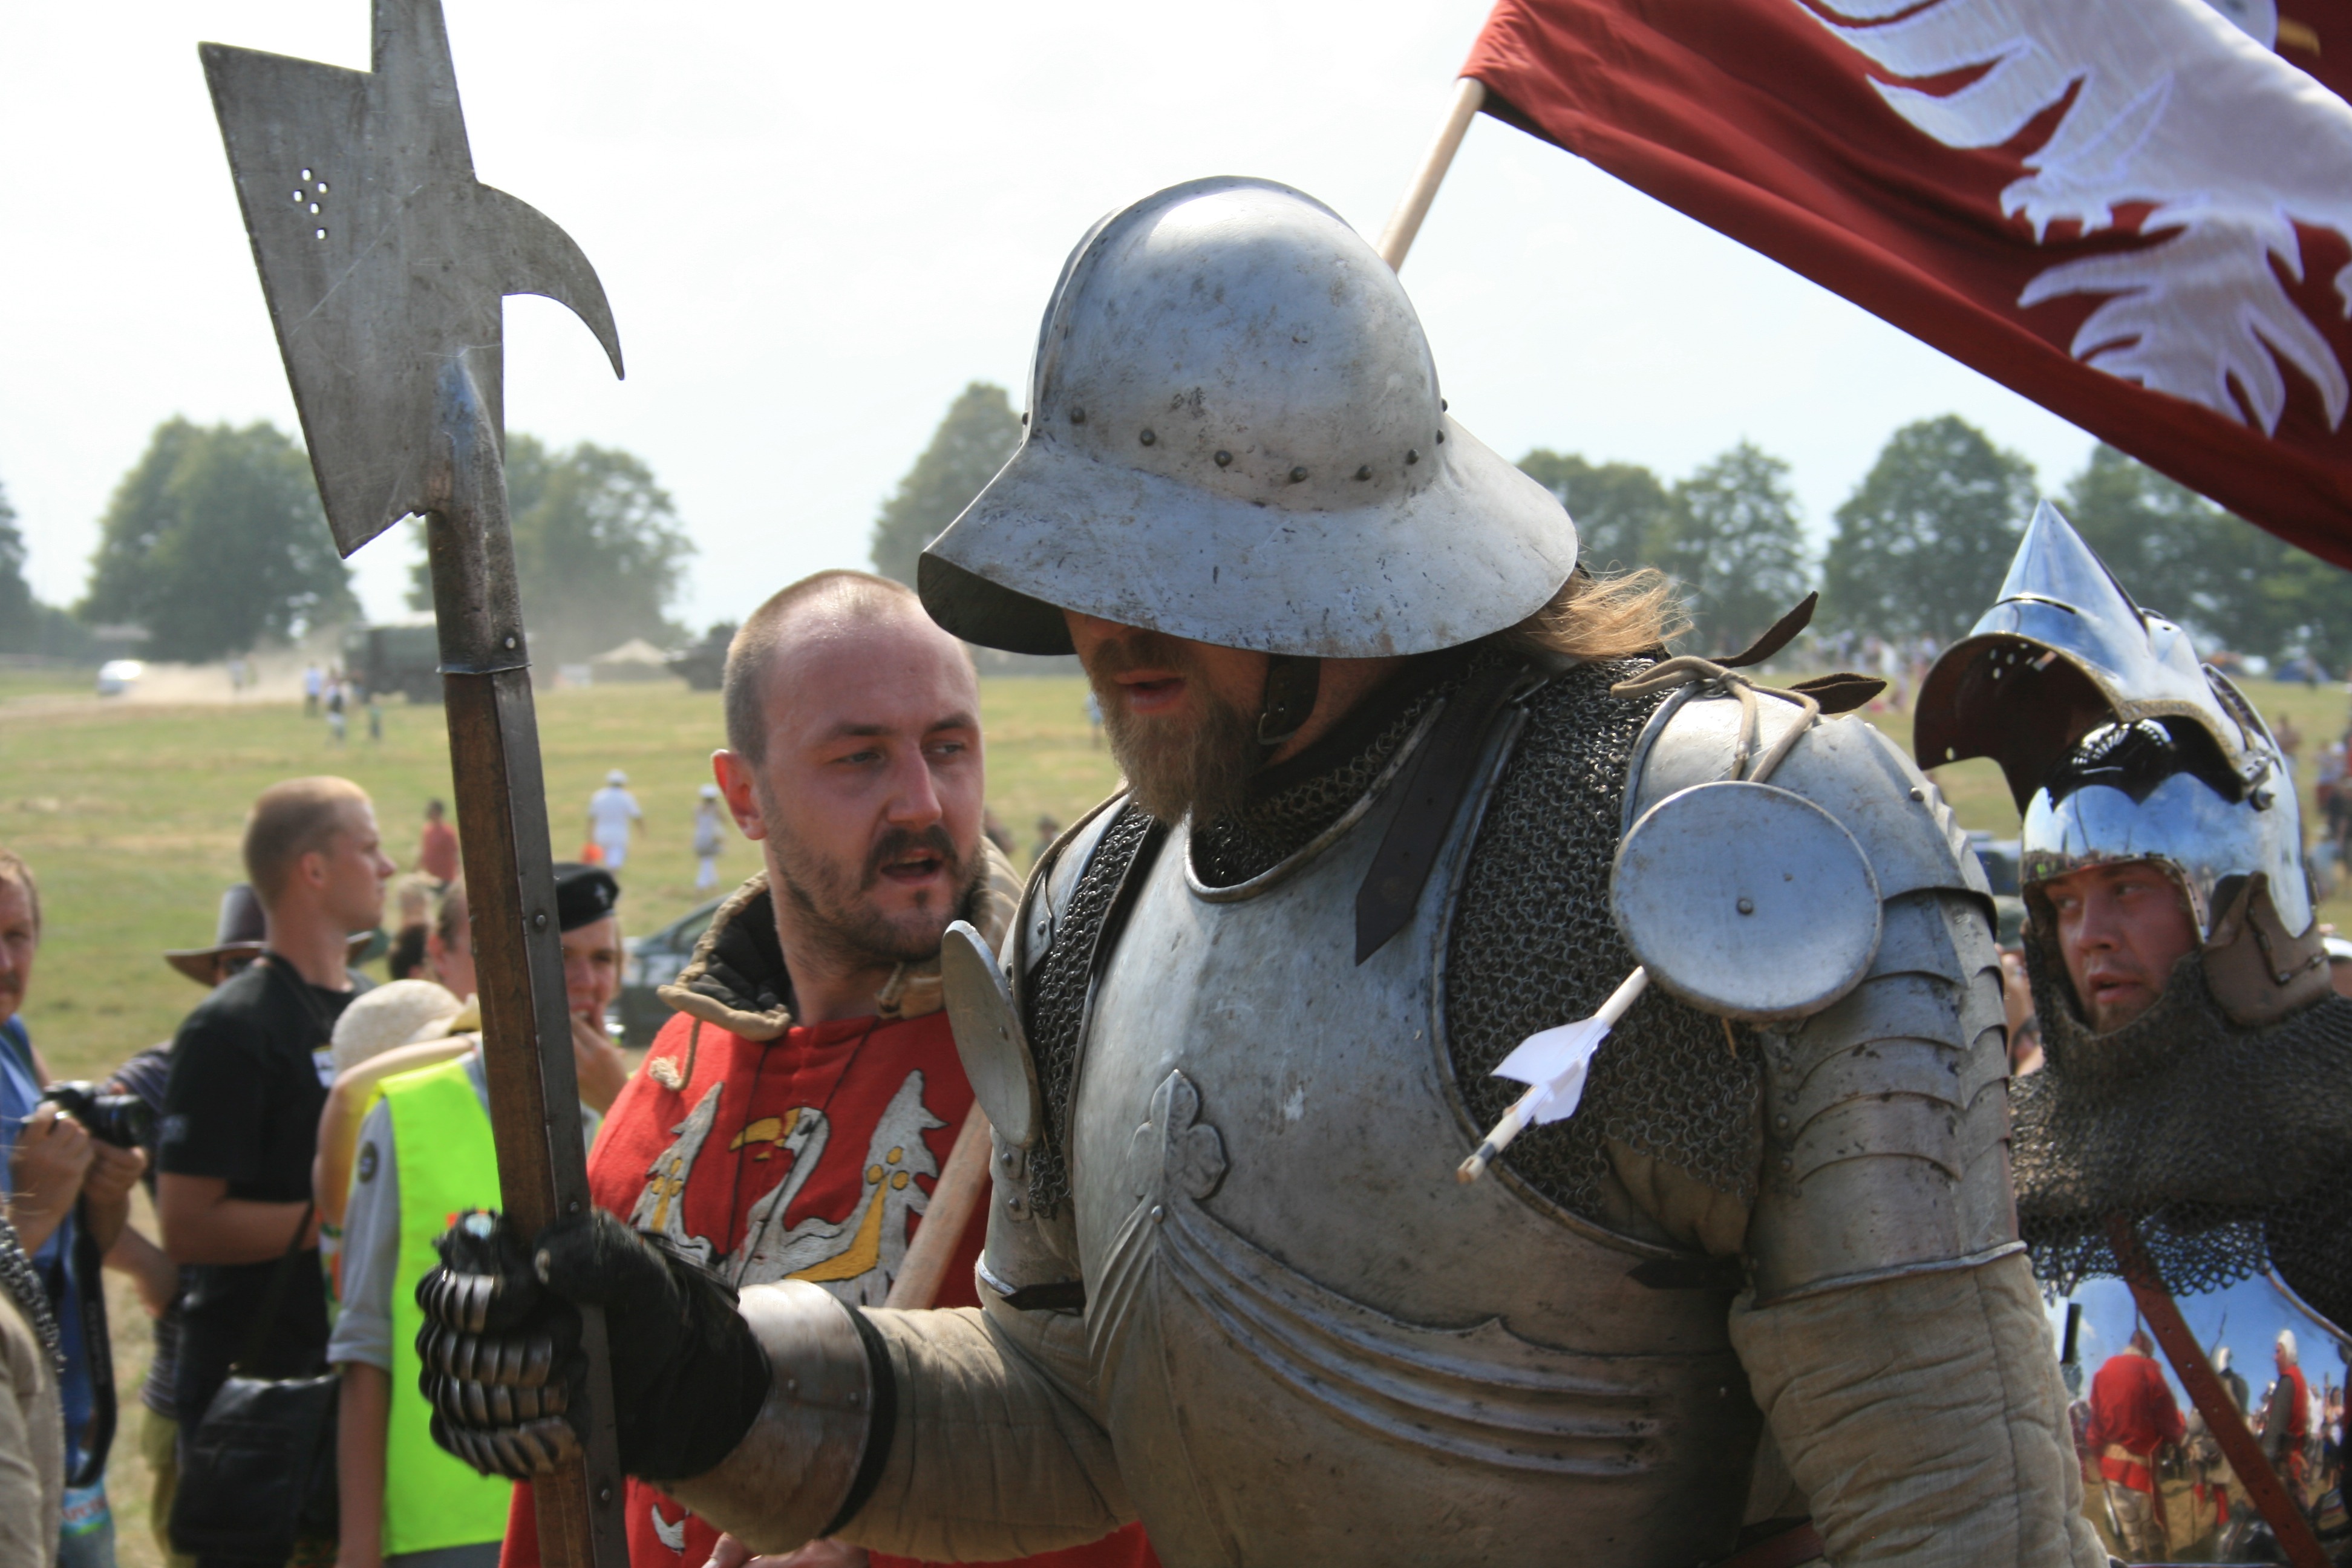
person, knight, troop, grunwald, a bill